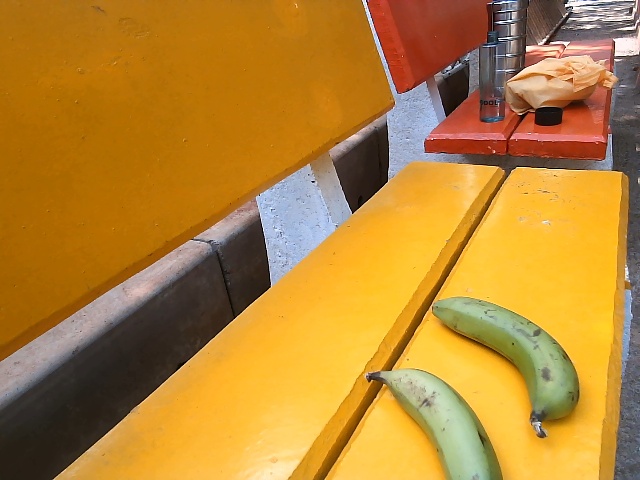
Label: Raw_Banana